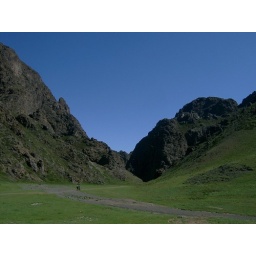
This was a really nice, unexpected place in the middle of the Gobi. A big green mountain range full of wildlife.